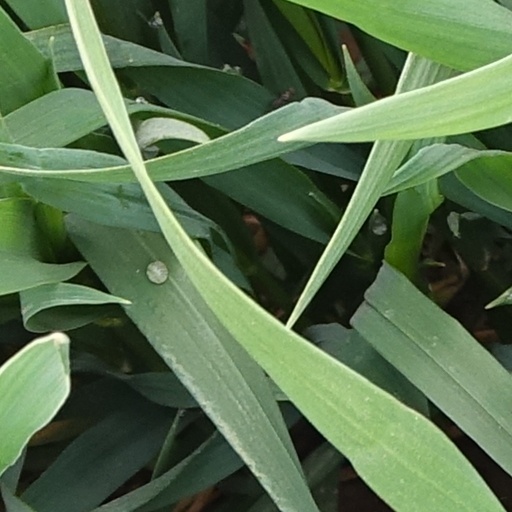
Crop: wheat